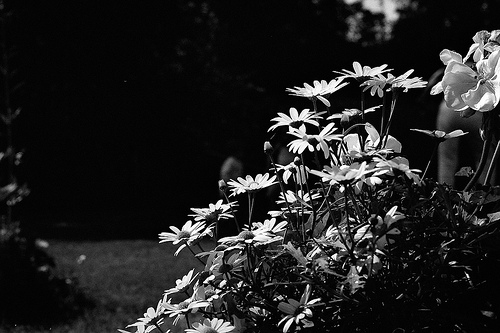
Flower: daisy